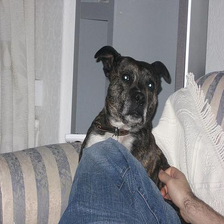
Species: dog
Breed: staffordshire bull terrier